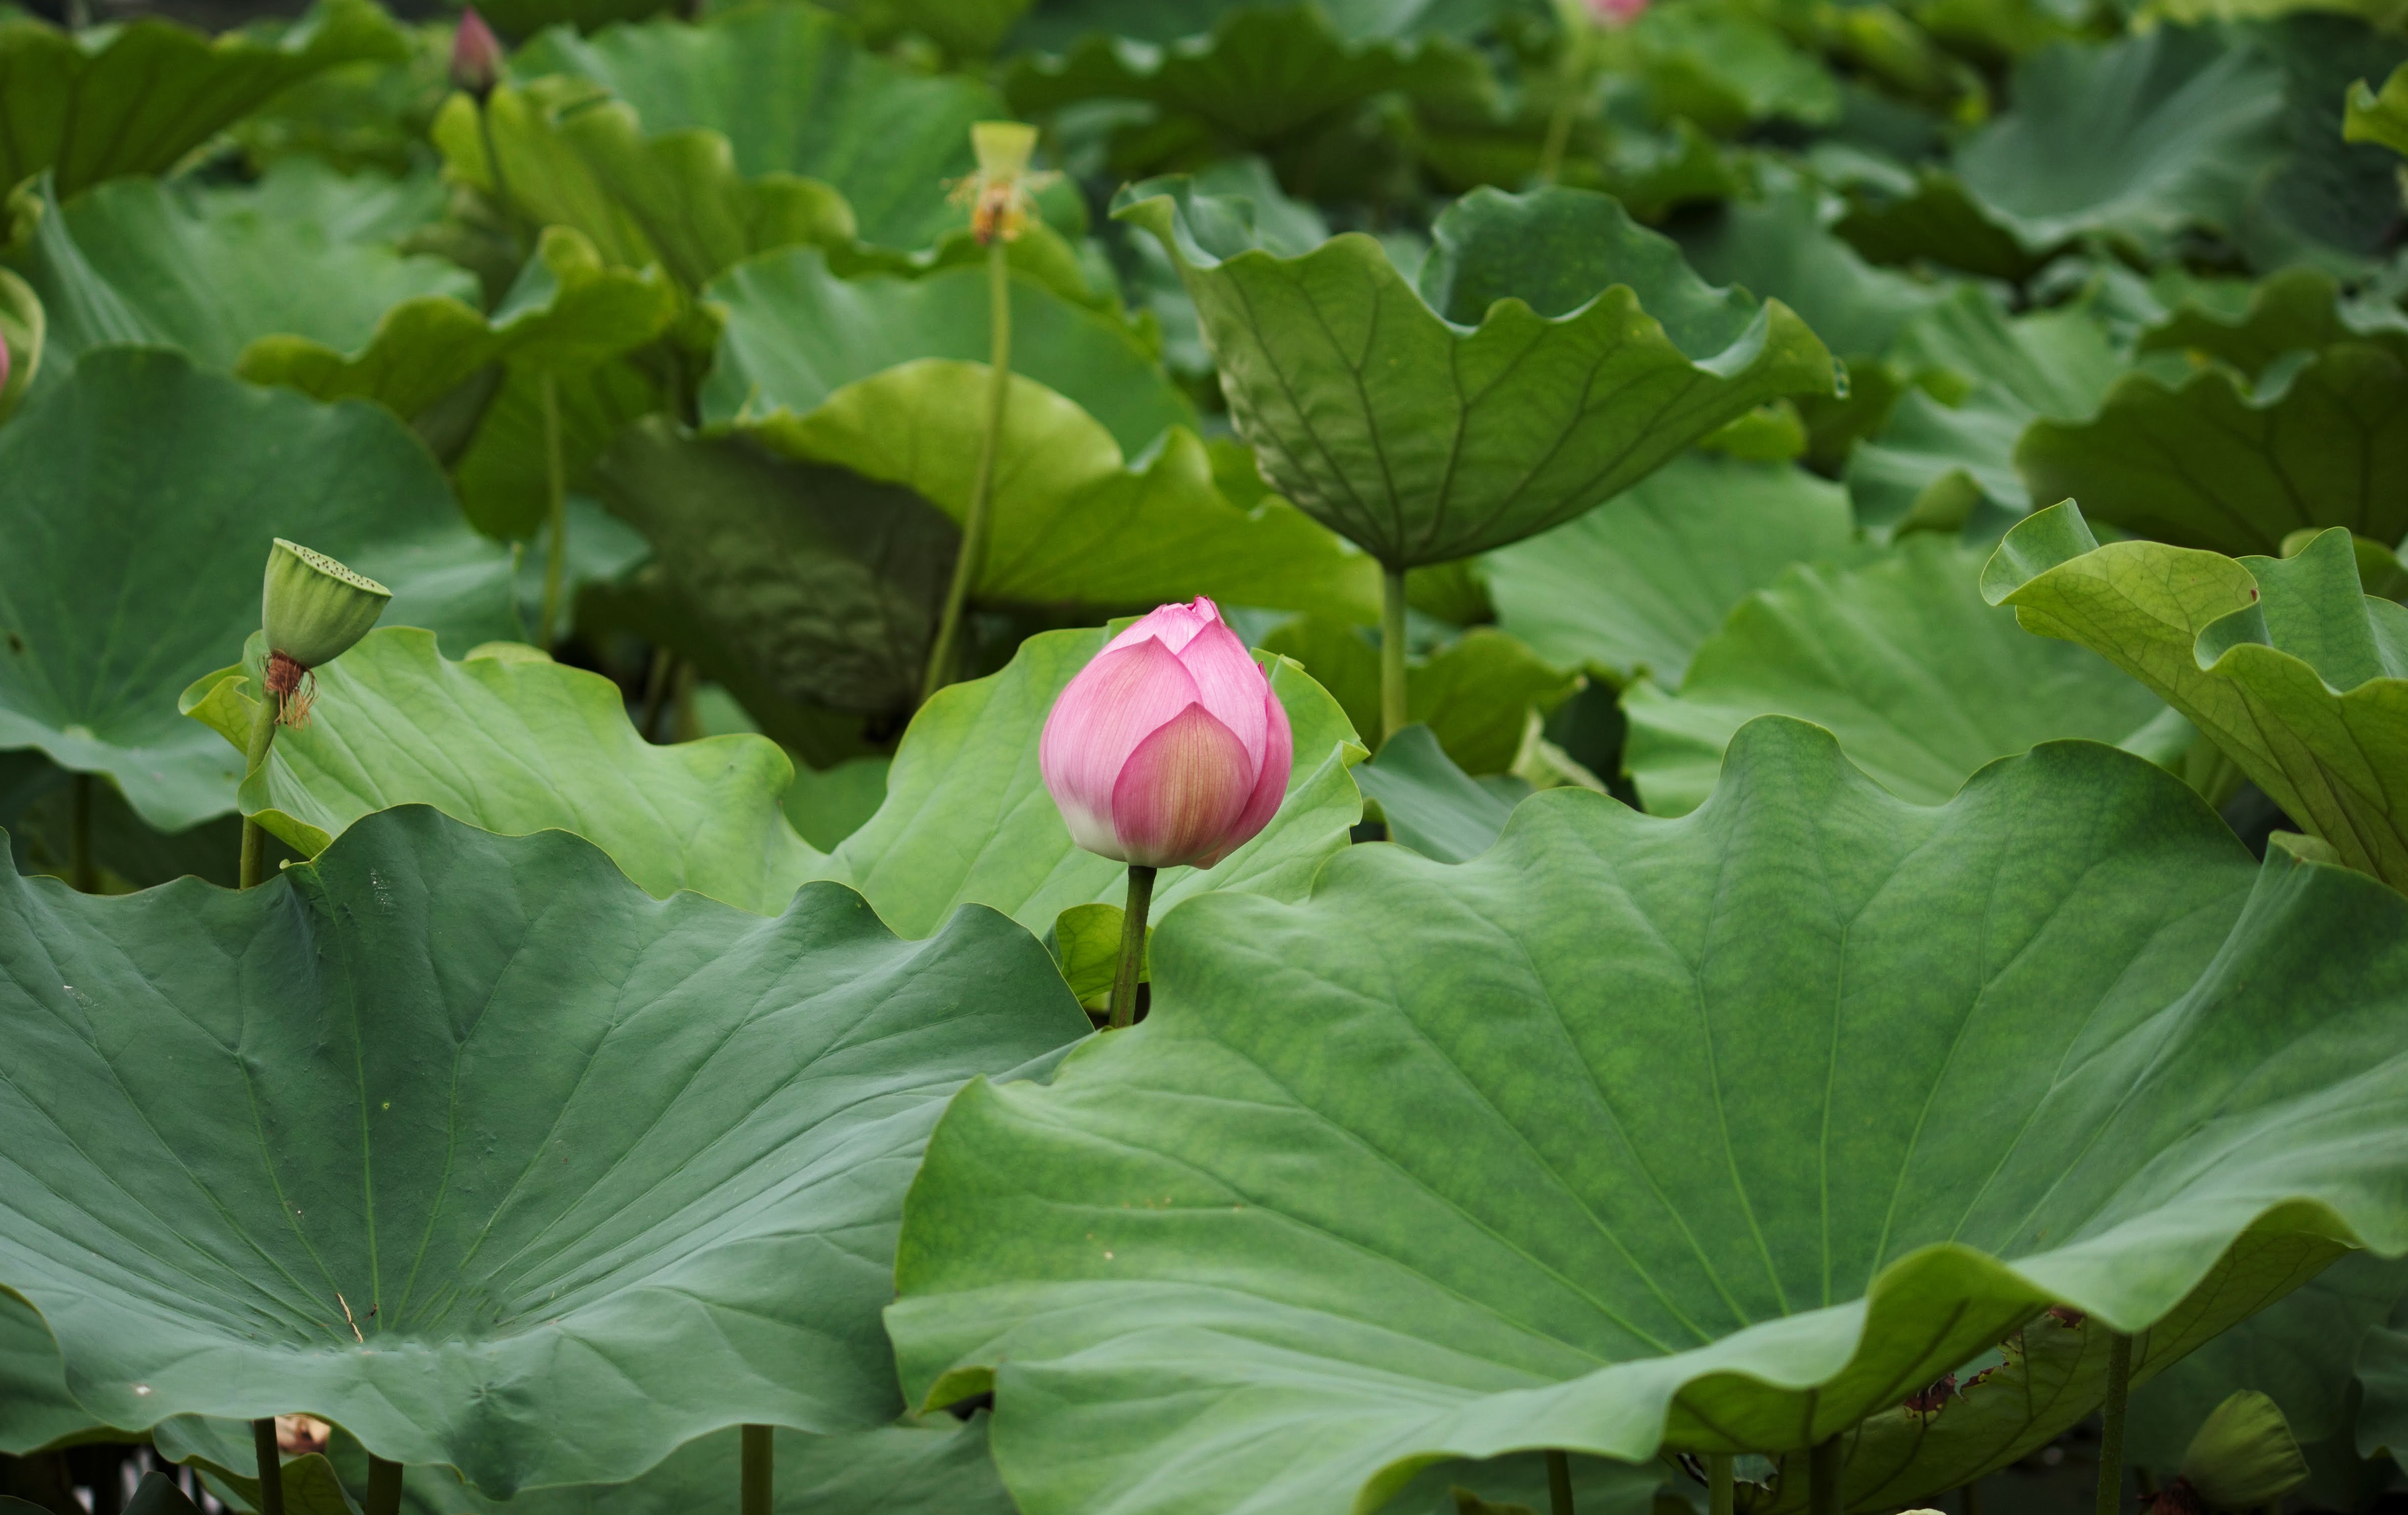
plant, leaf, flower, petal, green, botany, garden, sacred lotus, aquatic plant, flora, lotus, arum, flowering plant, annual plant, land plant, lotus family, proteales